Thomas J. Leib

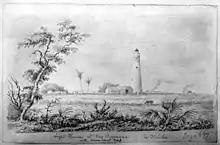
Cape Florida Light, 1830

In early June 1836, USS "Concord" was at Tampa Bay. Leib was directed to take the Army contract schooner "Motto", along with a detachment of 20 sailors and Marines, and investigate a reported cache of Seminole gunpowder stored on Indian Key in the northern Florida Keys. He did not find much gunpowder at Indian Key; however, while in the vicinity, he learned of a shipwreck around New River, Florida, with a reported cargo of lead. Leib took the "Motto" north and was in the vicinity of the shipwreck during the third week of July. He dived on the wreck; no lead was found. On July 23, after hearing a large explosion to the north, Leib sailed the "Motto" to investigate. Early morning the next day, upon arriving in the vicinity of Cape Florida Light, at the south end of Key Biscayne, he observed the lighthouse and several settlement buildings had been attacked and burned. Leib led a rescue party ashore and discovered both the lighthouse keeper and assistant had sought refuge at the top of the lighthouse. Both were severely injured and trapped up in the lighthouse tower. Unfortunately, the assistant succumbed to his multiple wounds. The wounded lighthouse keeper could not descend from the building; the fire destroyed the stairs. The sailors ran a line up to the tower and jury-rigged a harness so that two crew members could ascend and bring the lighthouse keeper down. After getting the wounded man onboard "Motto", Leib transported him to Key West. Leib departed Key West and rejoined USS "Concord", which had relocated to Pensacola.